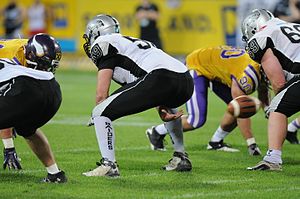
Snappe
En center snapper bolden
At snappe er et udtryk fra amerikansk fodbold eller flag football, der betyder at aflevere bolden mellem sine ben til en bagvedstående spiller. Afleveringen går typisk fra centeren til quarterbacken. Udtrykket forekommer også som substantivet snap. Snappet starter samtidig spillet og giver de offensive spillere mulighed for at rykke sig.